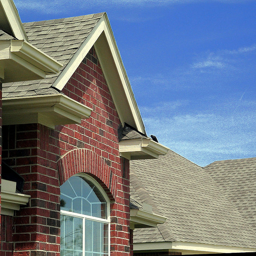
A photo of a brick building with focus on the large window.
The top of the roof of a house is displayed.
a close up of a building window with a sky background
A bird on the gutter of a brick house.
A black bird sits on the roof of a brick house.